History of Dagestan

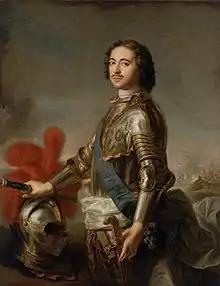
Russia's Peter the Great captured parts of Dagestan in his Persian Campaign in 1722-23

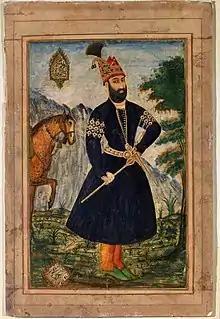
Persia's Nader Shah returned Dagestan to his empire in 1735.

In the early 16th century the Persians (under the Safavids) consolidated their rule over the region, which would last intermittently until the early 19th century. In the 16th and 17th centuries, legal traditions were codified and mountainous communities ("djamaats") obtained a considerable degree of autonomy, while the Kumyk potentates ("shamhals") asked for the Tsar's protection following the Russo-Persian War (1651–53) despite a Russian loss. The Russians tightened their hold in the region in the 18th century, when Peter the Great took maritime Dagestan in the course of the Russo-Persian War (1722–23) – although the territories were returned to Persia in 1735 per the Treaty of Ganja.